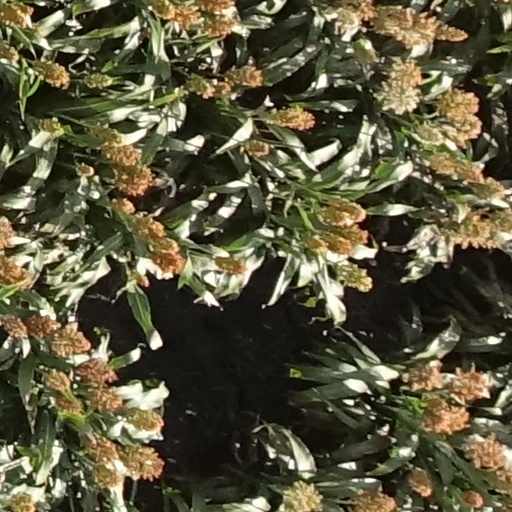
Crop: sorghum